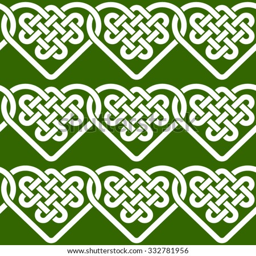
a seamless pattern made of heart shape knots , vector illustration